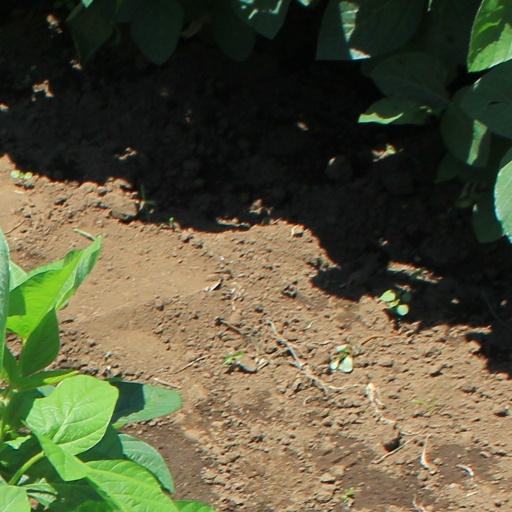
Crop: soybean